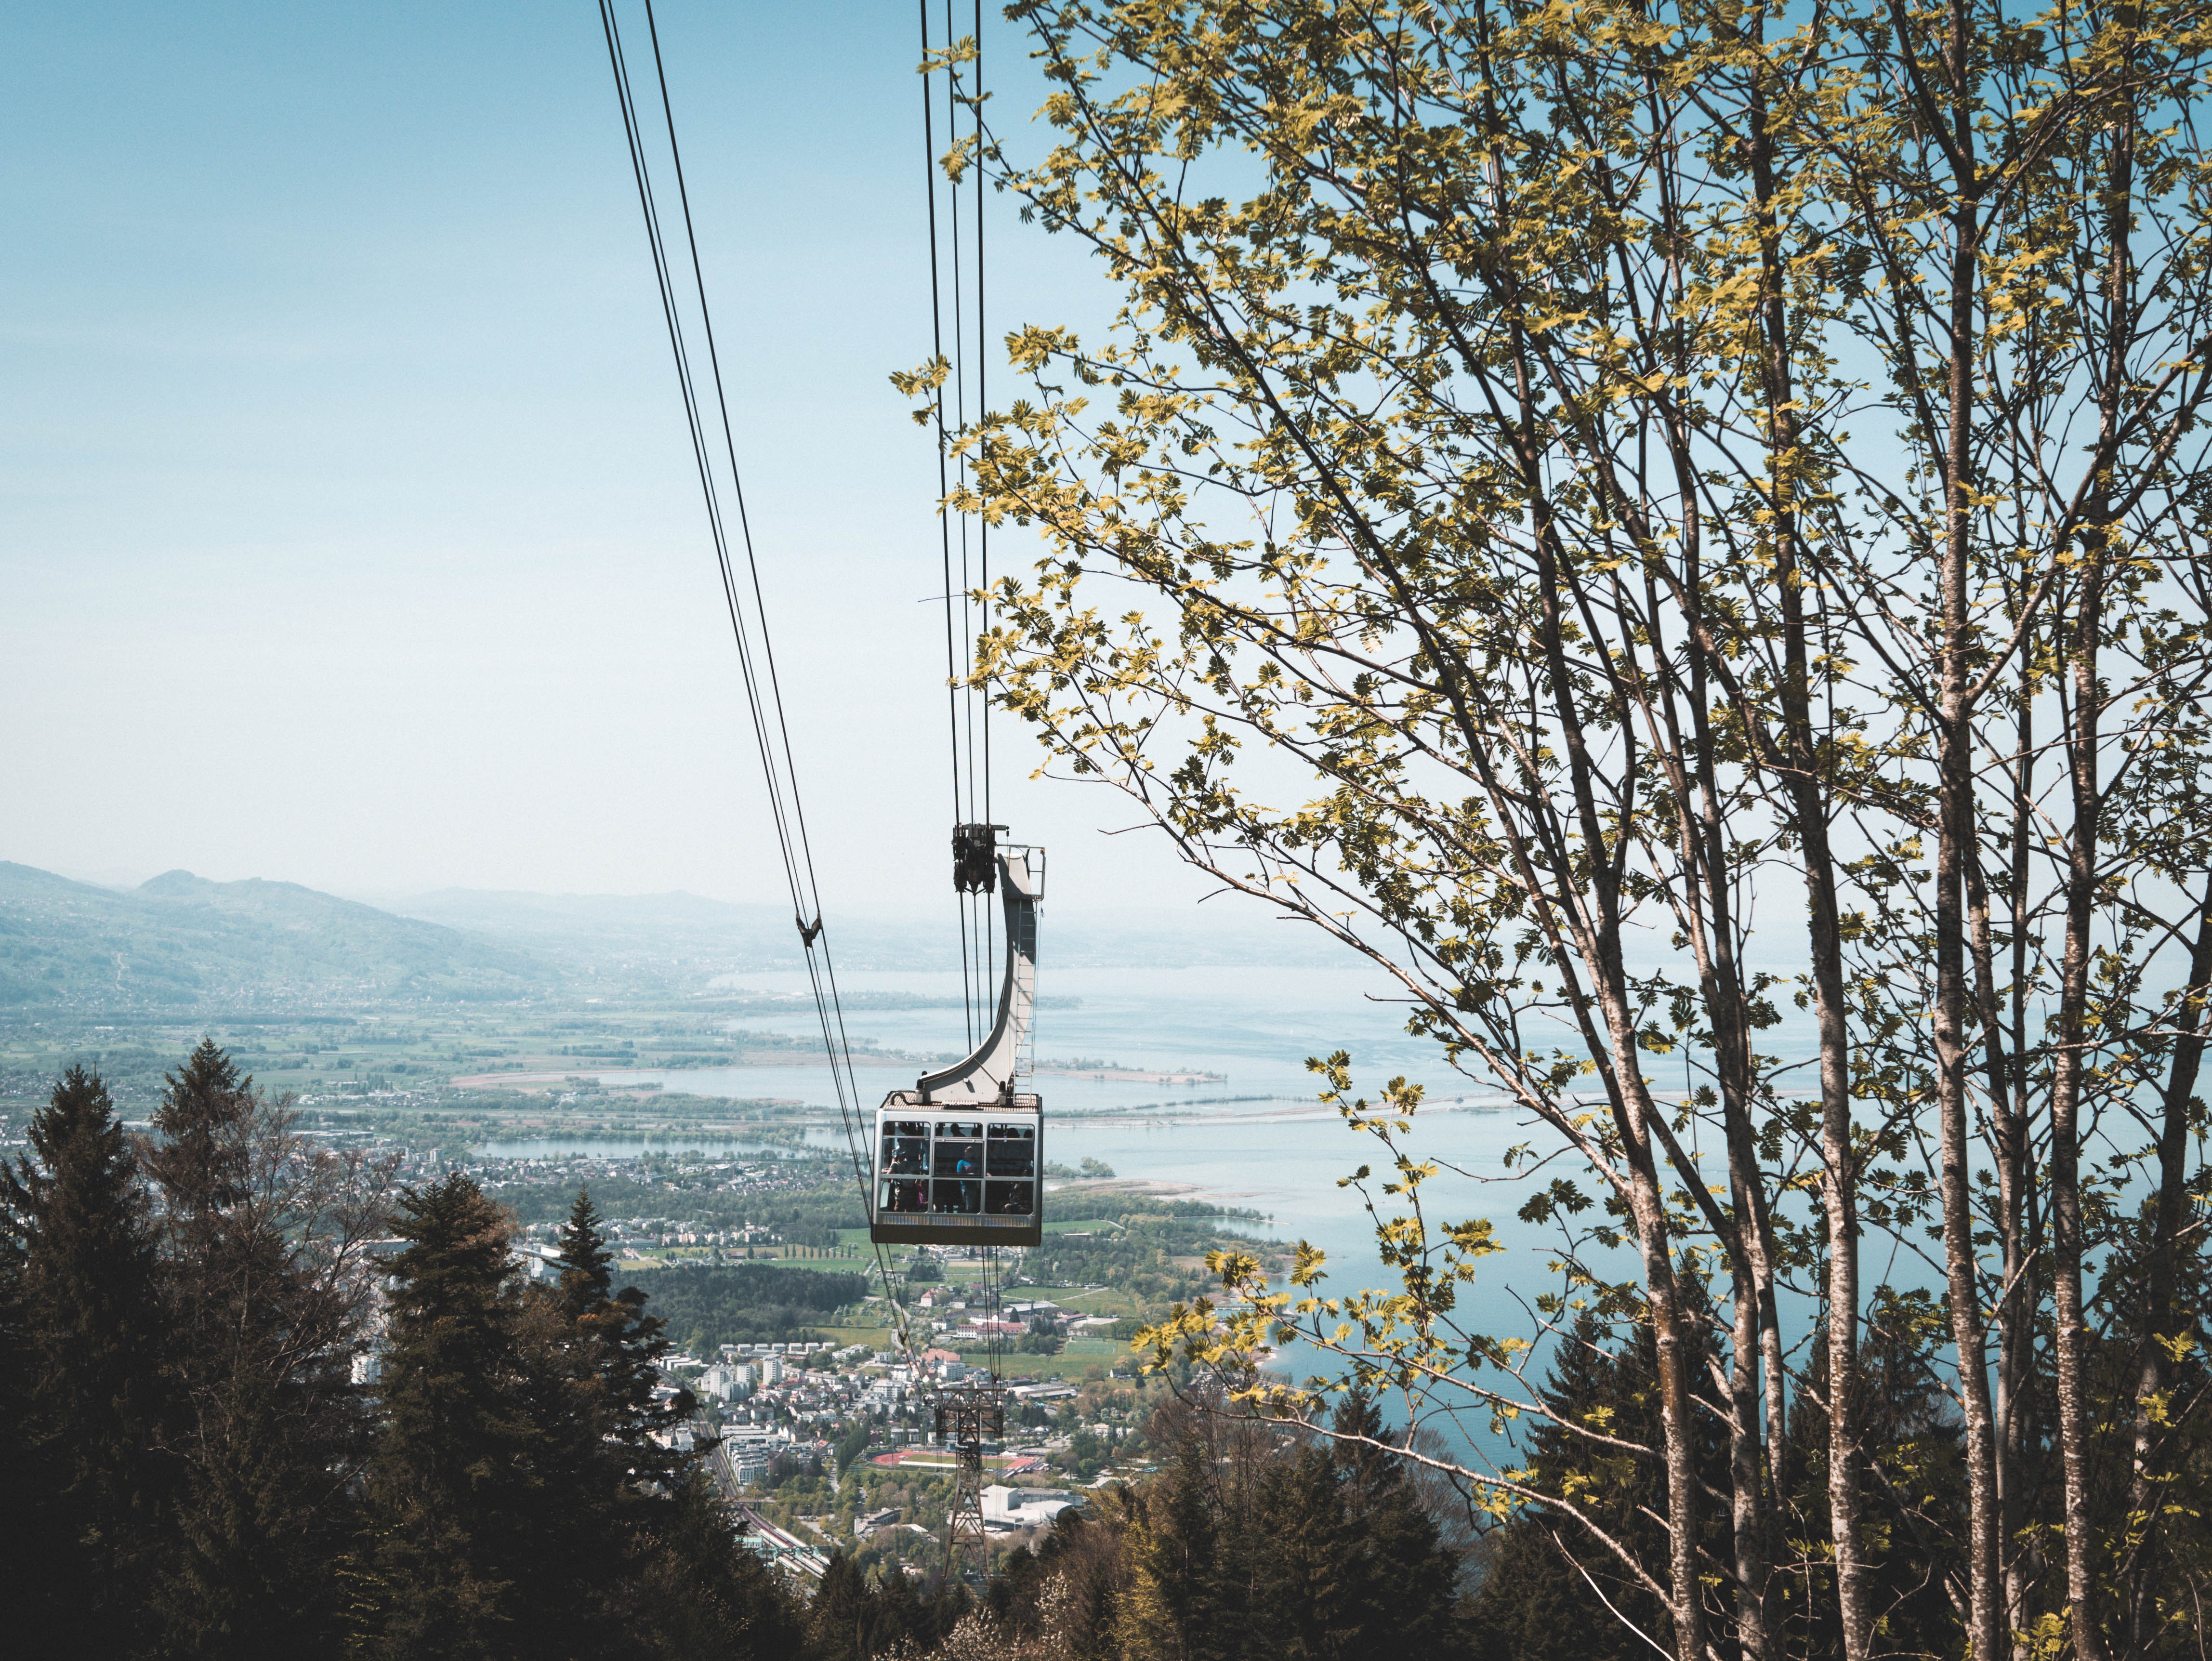
cable car, swing, tree, sky, crane, vehicle, plant, mountain